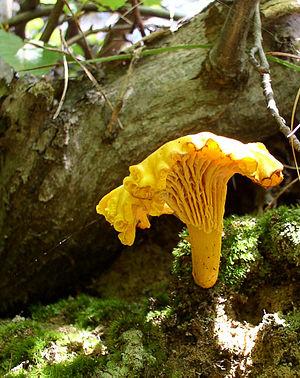
La canthaxanthine est un caroténoïde de la famille des xanthophylles, un pigment existant à l'état naturel.